Bundesautobahn 3

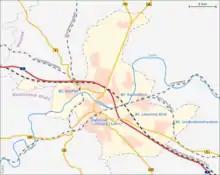
Alignment of the A3 in Limburg

The A3 is four-laning for the first 65 kilometers (41 mi) up from the Dutch border. There are six lanes, three lanes in each direction, between interchange "Kreuz Oberhausen" and "Köln-Mülheim". On a short part inside of "Kreuz Kaiserberg" the A3 has two lanes. The Autobahn is equipped with eight lanes on the Cologne Beltway between "Köln-Mülheim" and autobahn triangle "Dreieck Köln-Heumar".